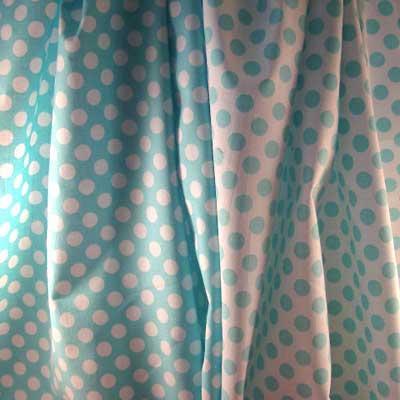
Texture: polka-dotted